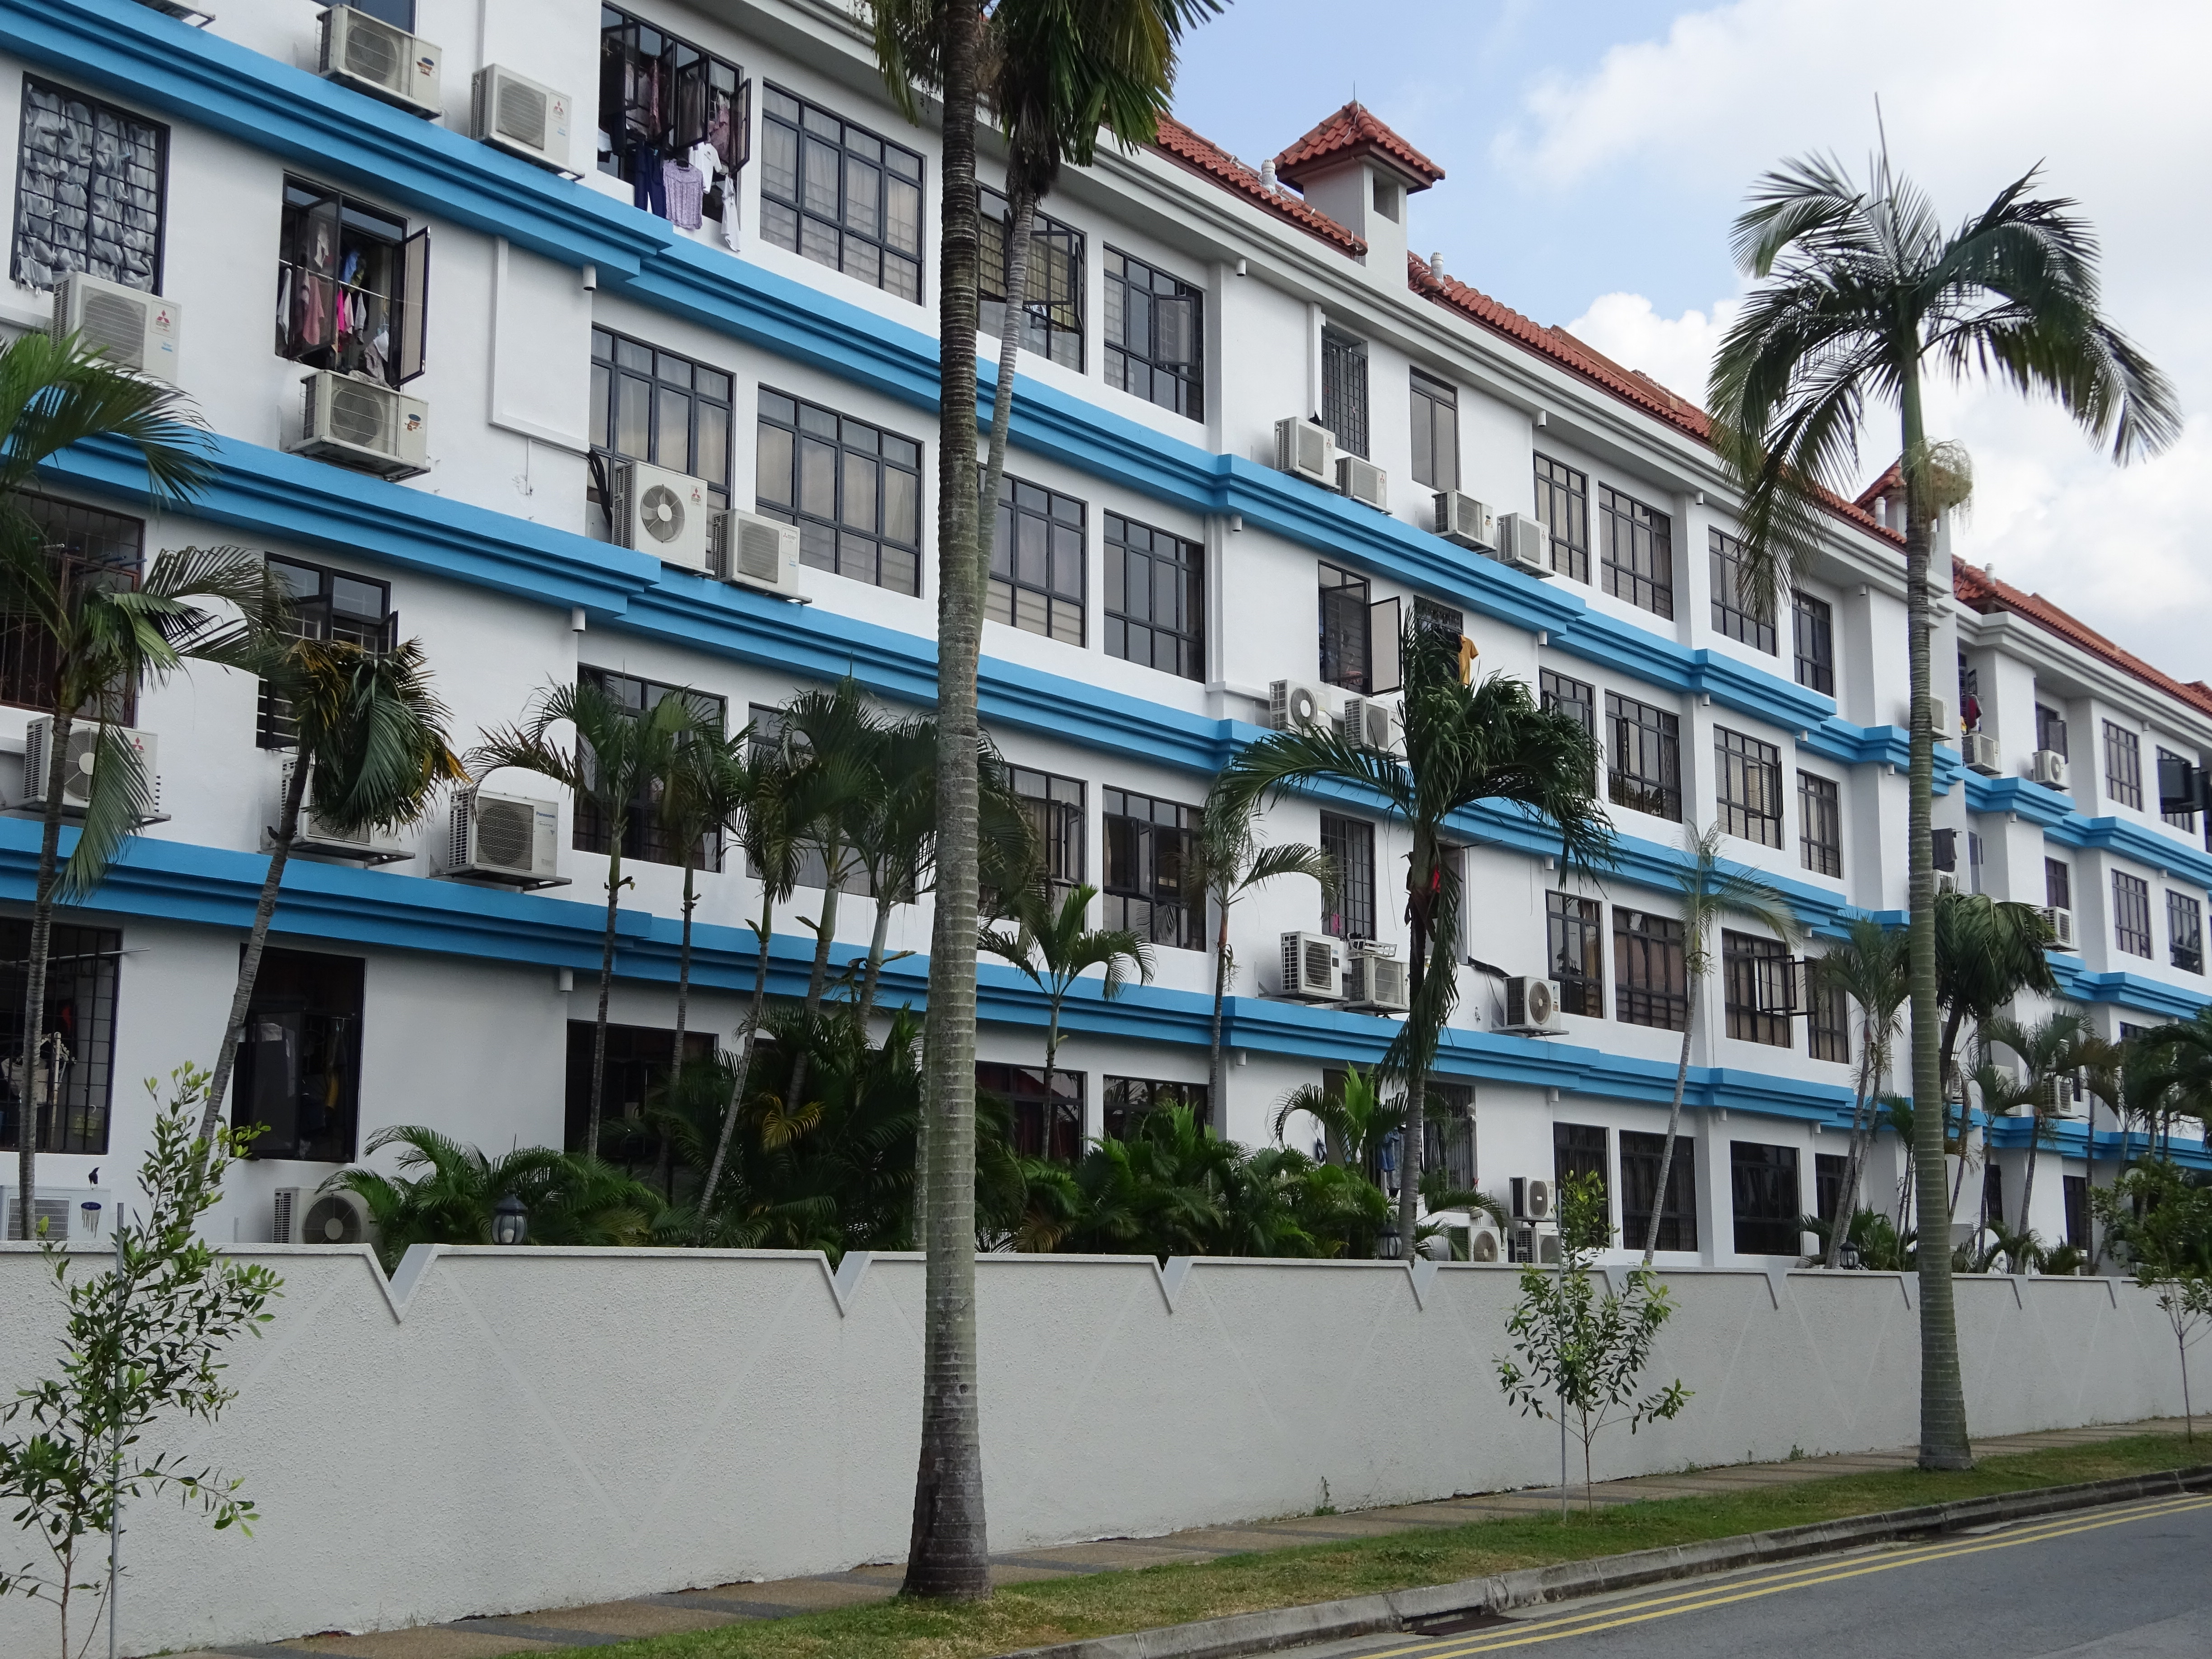
buildings, life, living, city, street, building, plant, sky, window, cloud, tree, urban design, condominium, residential area, neighbourhood, real estate, facade, commercial building, landmark, metropolitan area, tower block, mixed use, apartment, arecales, palm tree, parking, suburb, home, leisure, headquarters, room, downtown, balcony, transport, estate, door, hotel